Bank of Italy

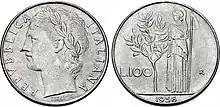
100 lire coin, 1956, with goddess Minerva holding an olive tree and a long spear depicted on the reverse

After the charge of monetary and exchange rate policies was shifted in 1998 to the European Central Bank, within the European institutional framework, the bank implements the decisions, issues euro banknotes and withdraws and destroys worn pieces.